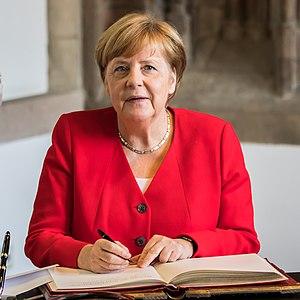
Chaque année, le magazine Forbes publie le classement des 100 femmes les plus puissantes du monde.
Le chancelier fédéral est le chef du gouvernement de la République fédérale d’Allemagne en application de la Loi fondamentale du 23 mai 1949. Élu par le Bundestag, dirigeant l’action du gouvernement fédéral et point central du pouvoir exécutif, il dispose de pouvoirs étendus au sein du système politique, à tel point que Konrad Adenauer, premier chancelier, parlait d’une « démocratie du chancelier ».
Chaque année, depuis 2004, le magazine Forbes publie son classement des 100 femmes les plus puissantes du monde. Cette page présente celui de 2019.